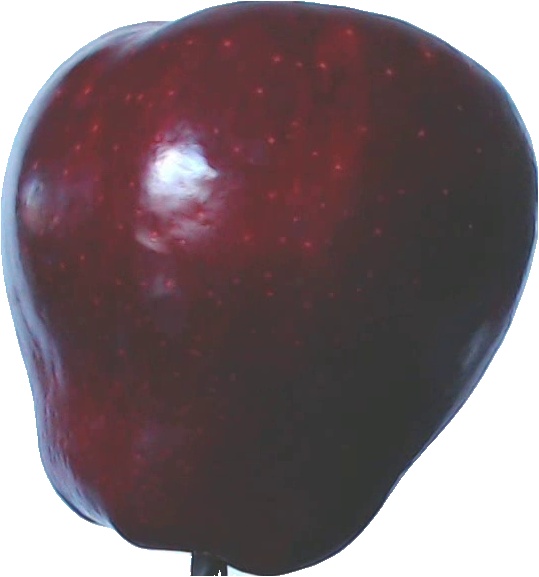
Label: apple_red_delicios_1